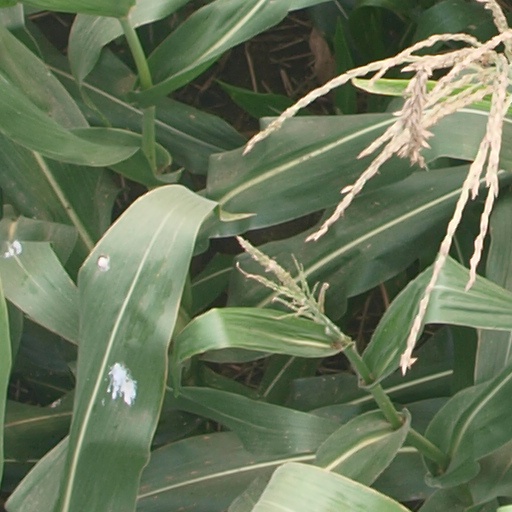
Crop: maize; corn